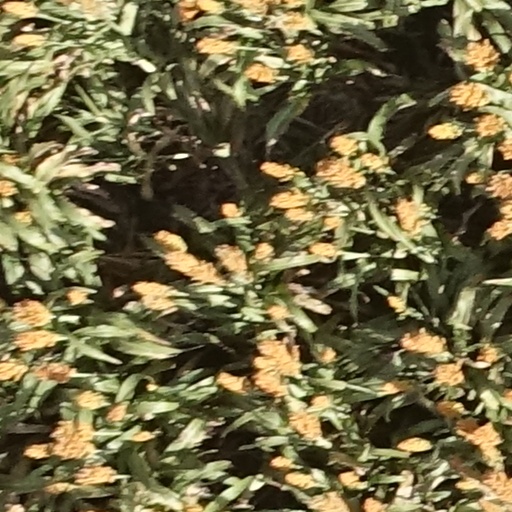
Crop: sorghum